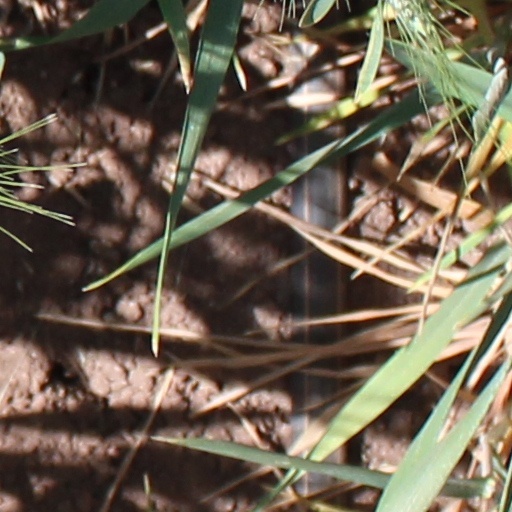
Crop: wheat